Tōnohama Station

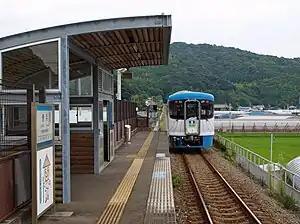
Tōnohama Station in 2009

is a railway station on the Asa Line in Yasuda, Aki District, Kōchi Prefecture, Japan. It is operated by the third-sector Tosa Kuroshio Railway with the station number "GN24".